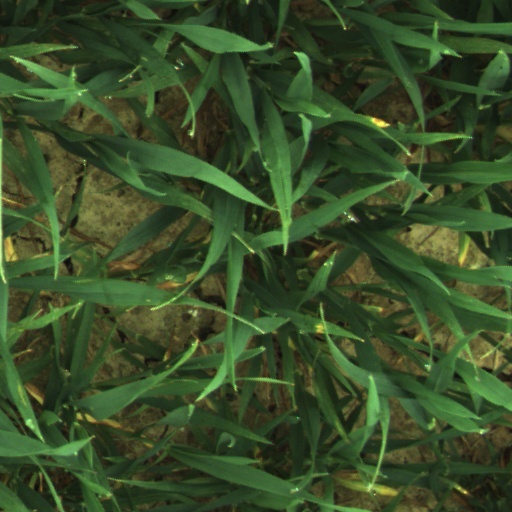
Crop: wheat